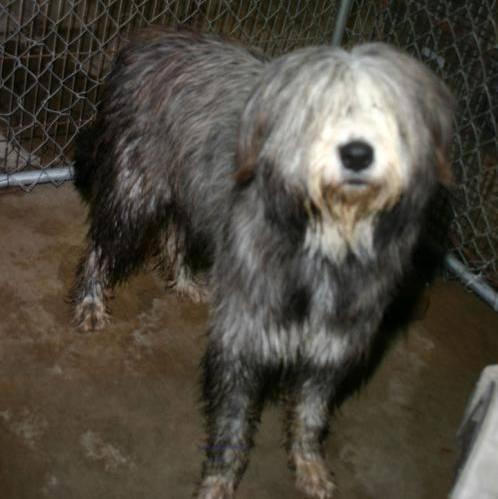
dog